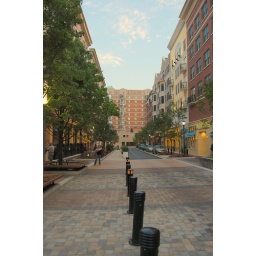
The barriers mark the pedestrian and bike path. I love how much of the street they give over to people.